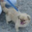
Label: dog